Cthulhu by Gaslight

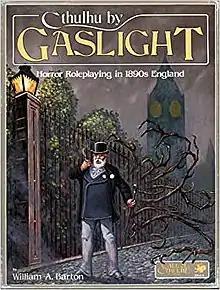
1st edition cover illustration by Kevin Ramos.

Cthulhu by Gaslight is a horror tabletop role-playing supplement, written by William A. Barton, with art by Kevin Ramos, and first published by Chaosium in 1986. This supplement provides information on role-playing in an alternate setting of Victorian England of the 1890s for "Call of Cthulhu". An expanded second edition was published in 1988, and a third edition was published in 2012. It won an Origins Award and received positive reviews in game periodicals including "White Dwarf", "Casus Belli", "Different Worlds", "Space Gamer/Fantasy Gamer", "The Games Machine", "Games International", and "Dragon".